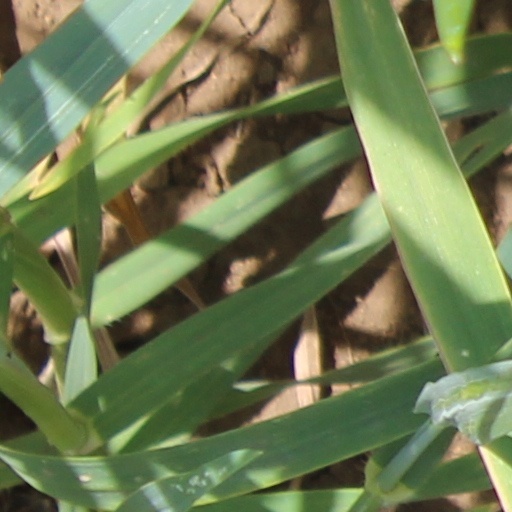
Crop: wheat